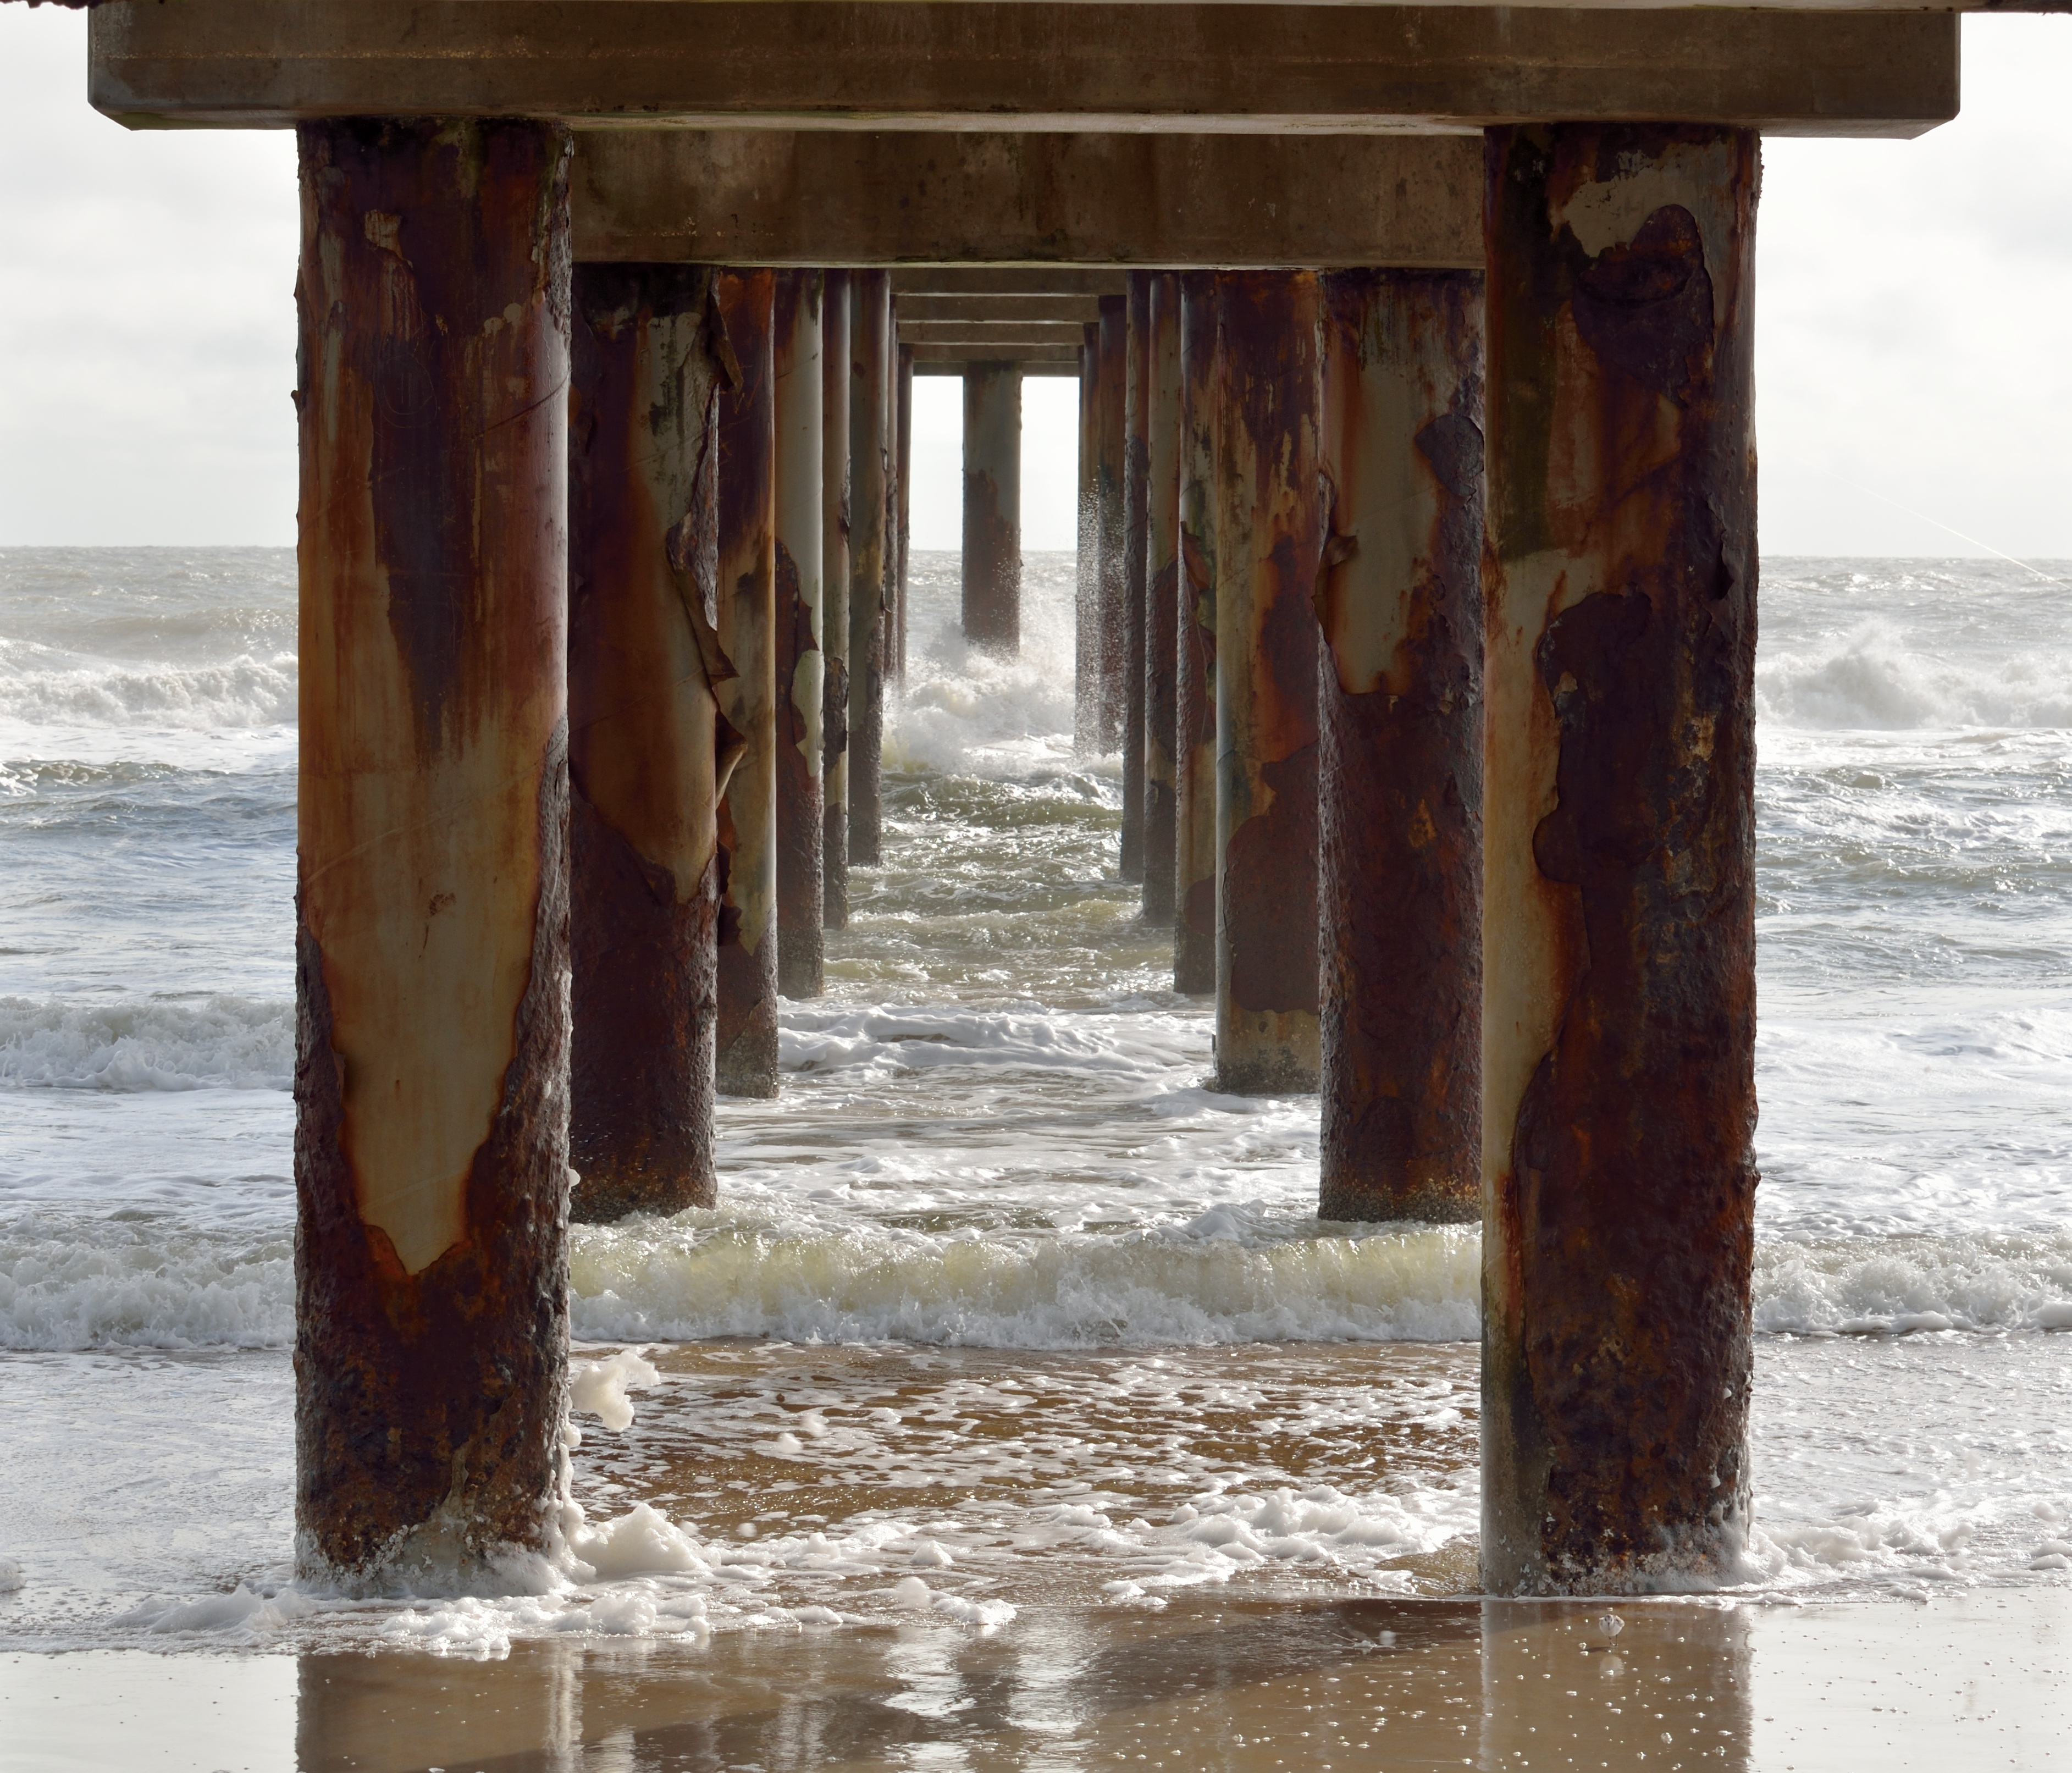
sea, water, ocean, winter, structure, wood, sport, pier, underwater, tropical, aquatic, furniture, fish, waves, beneath, temple, under, wooden, marine, scene, below, fishing pier